Jane Kennedy (courtier)

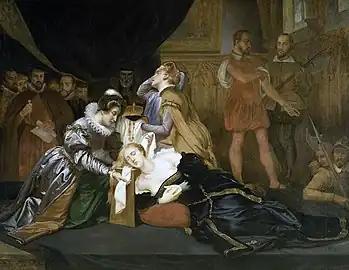
Jane Kennedy blindfolding Mary, Queen of Scots, 19th-century painting by Abel de Pujol, (Valenciennes, musée des Beaux-Arts)

Jane, Janet, or Jean Kennedy (died 1589) was a companion of Mary, Queen of Scots, during her captivity in England.